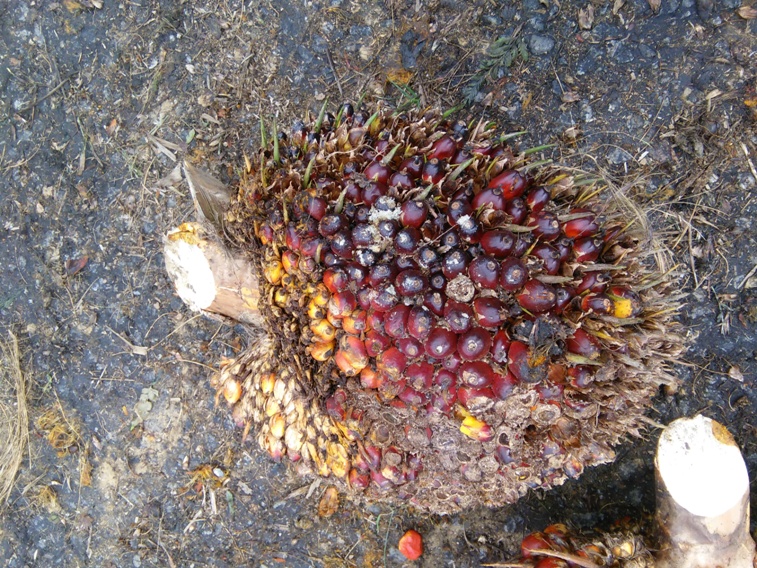
Ripeness: Ripe